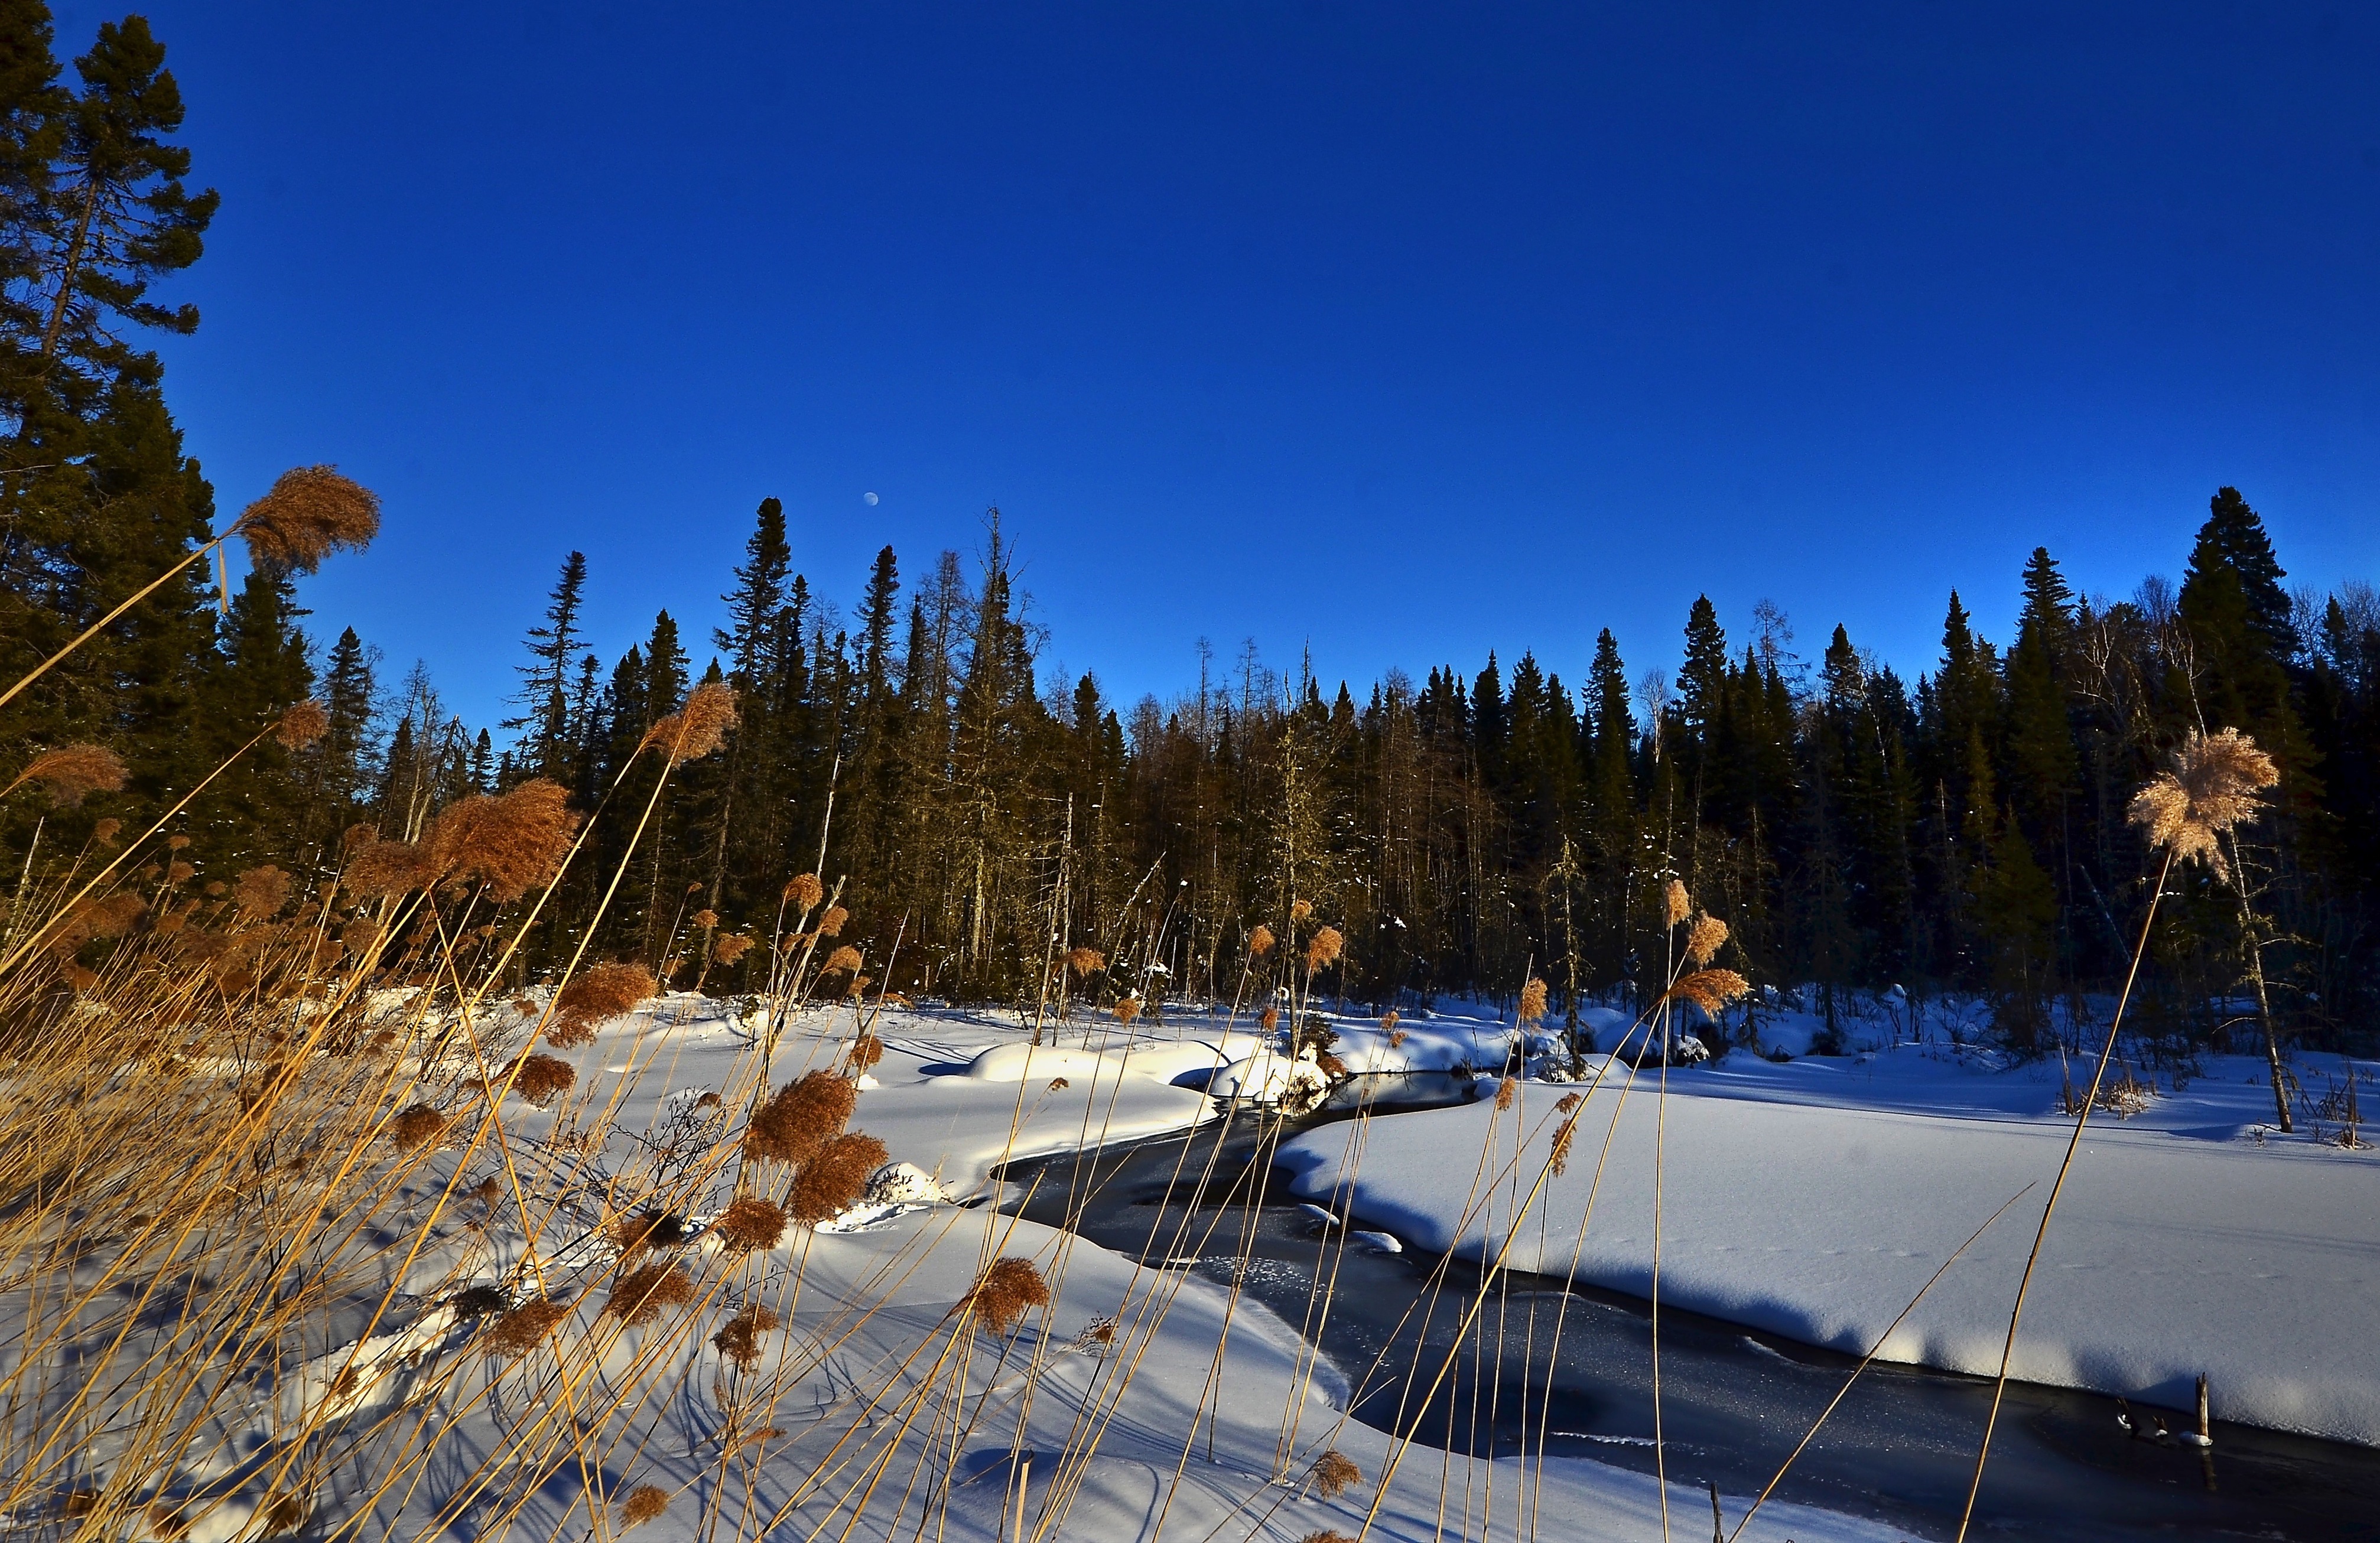
landscape, tree, forest, wilderness, mountain, snow, cold, winter, sky, white, sunlight, mountain range, ice, weather, snowy, season, frozen lake, winter landscape, trees, colors, quebec, woody plant, mountainous landforms